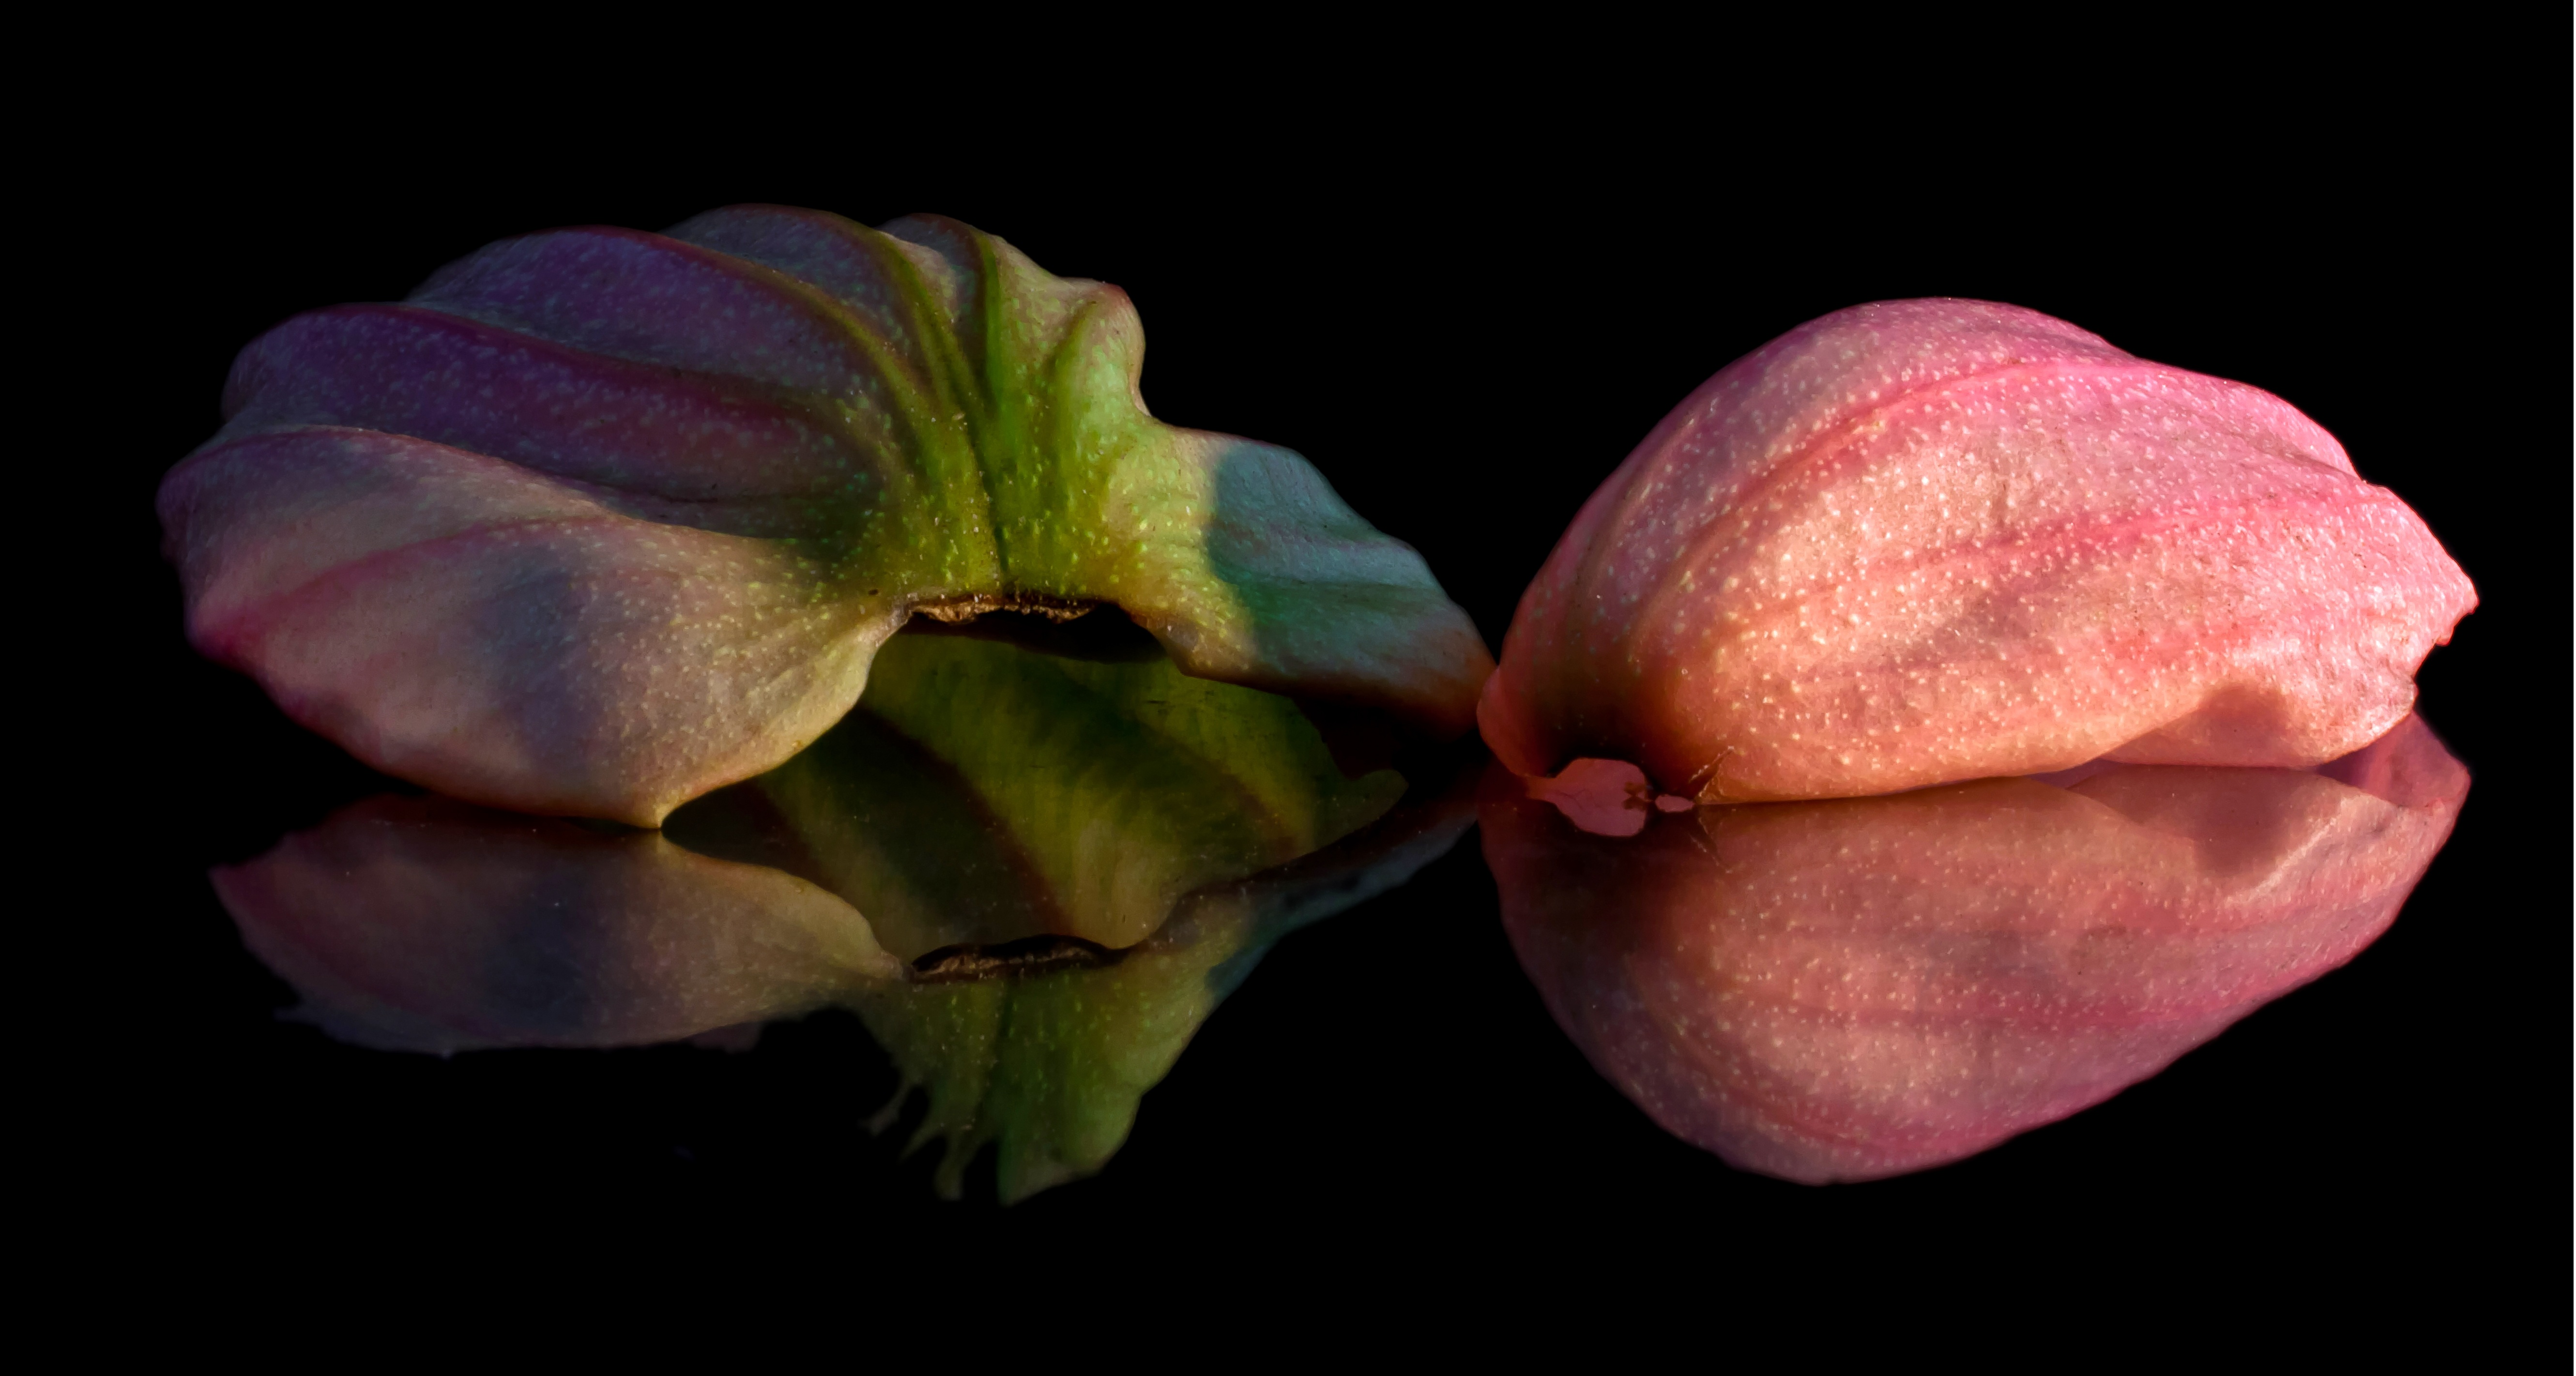
plant, photography, leaf, flower, petal, bloom, food, produce, color, macro, pink, flora, flowers, close up, petals, mirror, bud, mirroring, macro photography, ornamental plant, datailaufnahme, flowering plant, rose family, medinilla, exclusiv, macro photo, floral decode, plant stem, land plant